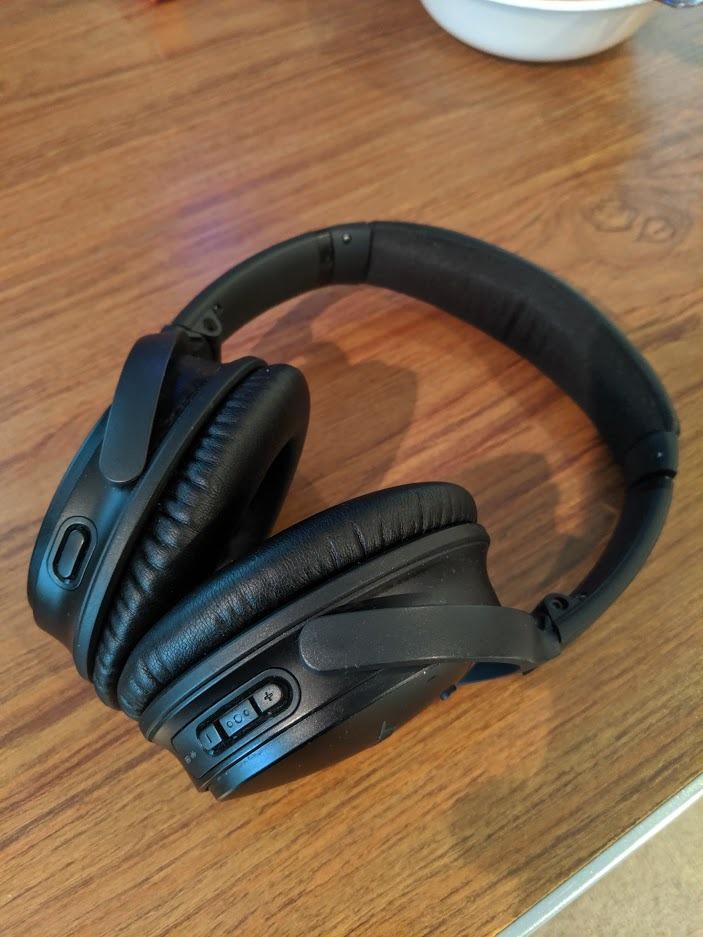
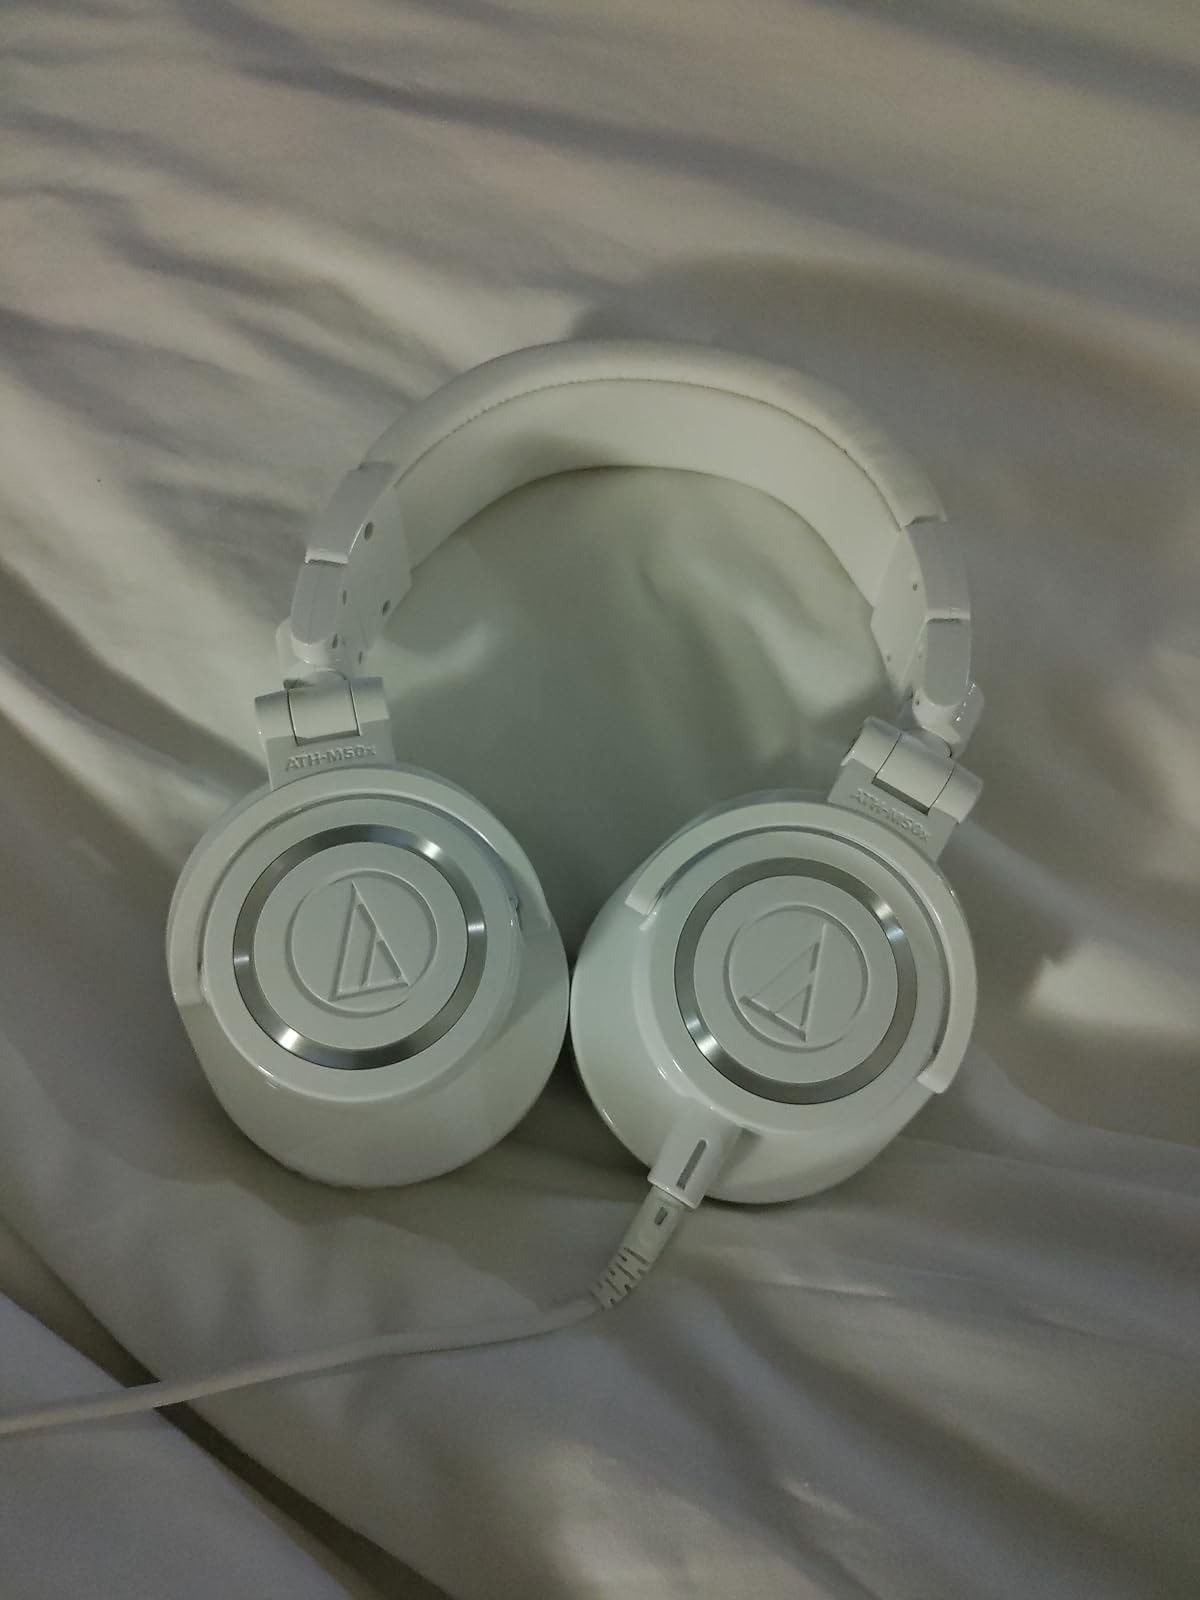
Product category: headphones
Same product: no